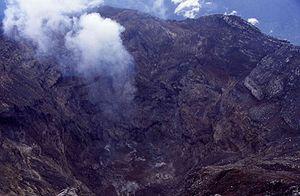
Le Kerinci est le plus haut volcan d'Indonésie et, à 3 805 mètres d'altitude, le point culminant de l'île de Sumatra. C'est l'un des plus actifs du pays au cours des deux derniers siècles. Toutefois, ses éruptions peu violentes en font une destination populaire.